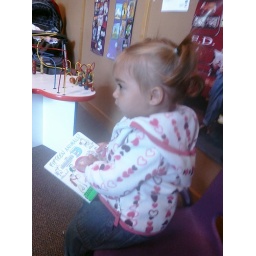
"Sit in library chair 'n read Bob book!" And she did.